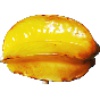
Label: Carambula 1